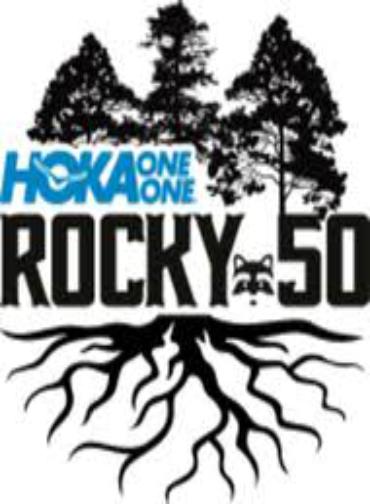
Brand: Hoka One One
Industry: Clothes